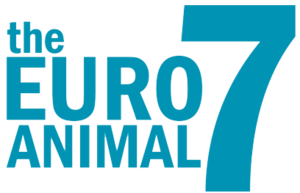
Logo de Euro Animal 7.
Animal Politics EU, anciennement Euro Animal 7, est un parti politique européen fondé en 2014, défenseur des droits des animaux. Il regroupe onze partis animalistes.